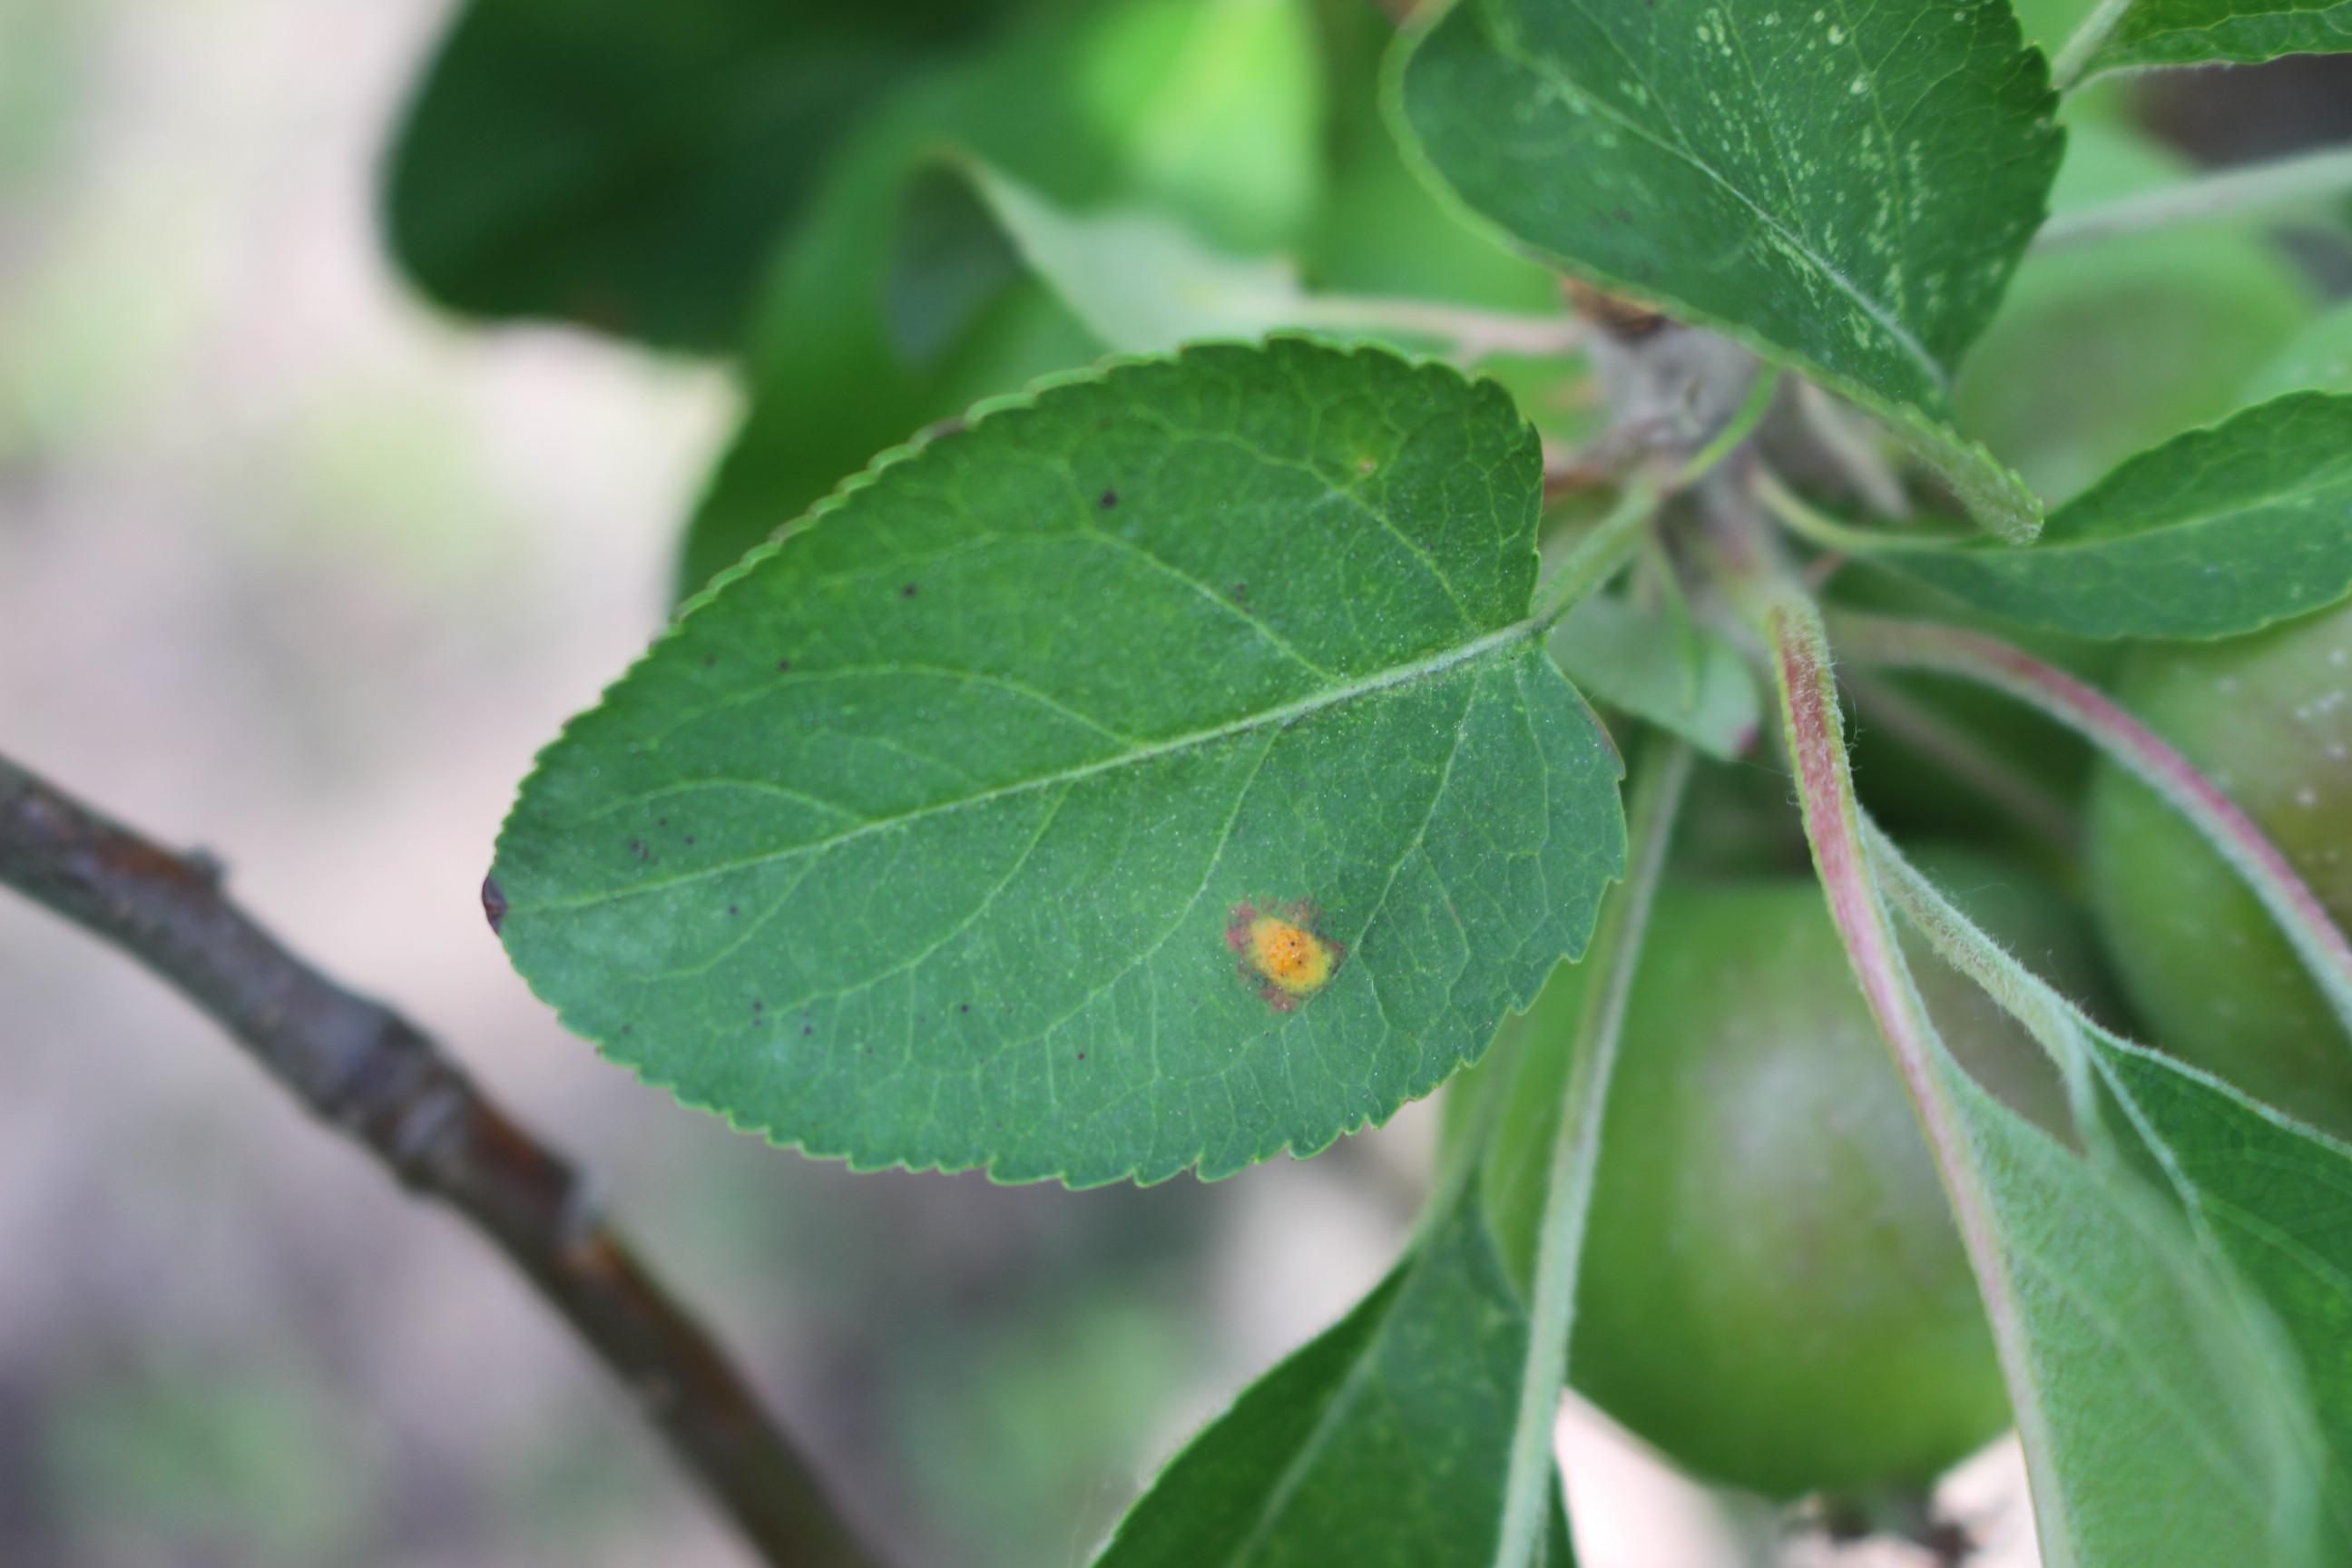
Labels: rust